Josias Braun-Blanquet

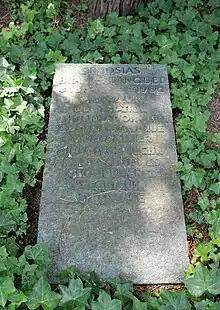
The grave of Braun-Blanquet at the Daleu cemetery in Chur.

To distinguish between similar plant communities dominated by the same species, other important species are included in the name which otherwise is formed according to the same rules. Another type of mesotrophic pastureland – also widespread in western Europe but dominated by black knapweed ("Centaurea nigra") and crested dog's-tail ("Cynosurus cristatus") – is consequently named Centaureo-Cynosuretum cristati .